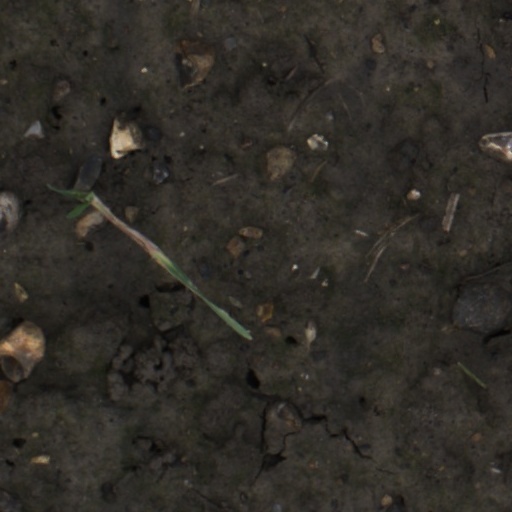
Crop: wheat